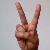
The image shows a hand gesture representing the letter 'V' in Indian Sign Language.